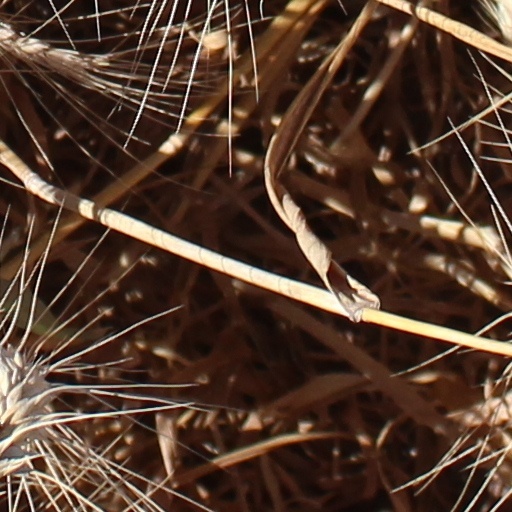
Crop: wheat